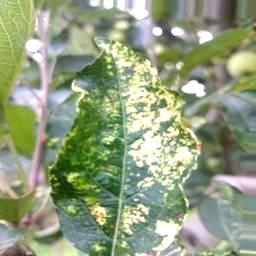
Label: Apple_Mosaic